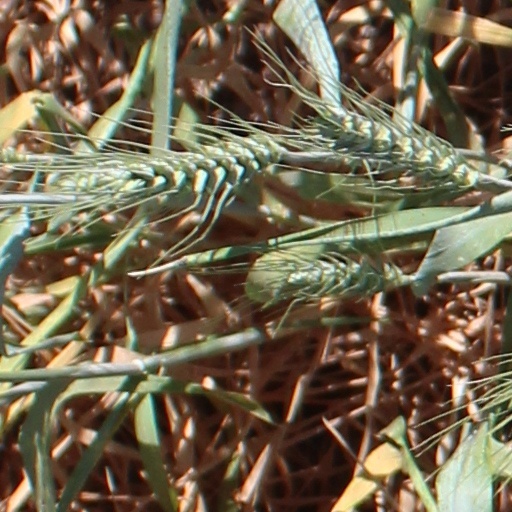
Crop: wheat